Sanjeeb Choudhury

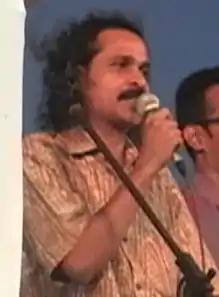
Choudhury performing for Dalchhut

Sanjeeb Choudhury (25 December 196419 November 2007) was a Bangladeshi singer-songwriter, writer, journalist and political activist. He was one of the two leading members of the Bengali band Dalchhut with Bappa Mazumder and was the composer for Dalchhut's four albums. He was also a journalist and worked for the newspaper Ajker Kagoj, Bhorer Kagoj, and Jaijaidin. He was an activist during the mass upsurge against the autocratic regime of Hossain Mohammad Ershad.